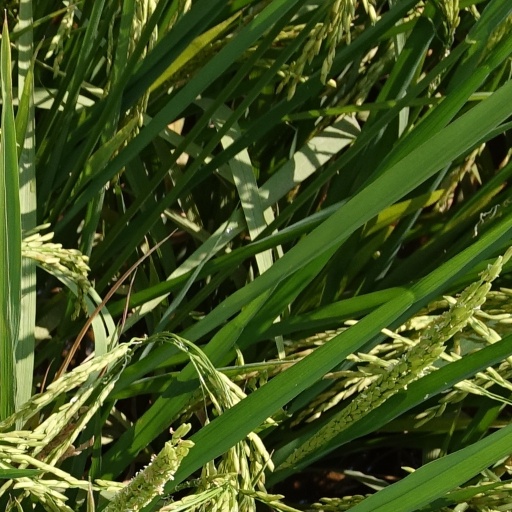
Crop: rice